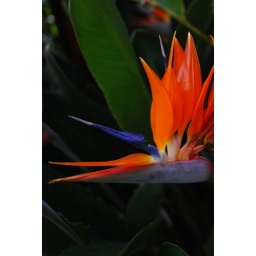
Bird of paradise flowers in the sunroom I built a few years ago. Nice when the snows on the ground outside.